Sam Yoon

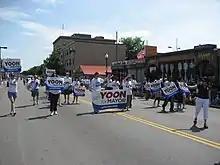
Supporters of Yoon's mayoral campaign marching in the 2009 Dorchester Day Parade

Yoon ran on a platform that advocated transparency and accountability at City Hall. He proposed eliminating the Boston Redevelopment Authority (BRA), an organization responsible for planning and development in Boston, and replacing it with community-focused development agency. Yoon also proposed overhauling Boston's transportation infrastructure, advocating a plan that would increase bike accessibility and would promote rapid transit.